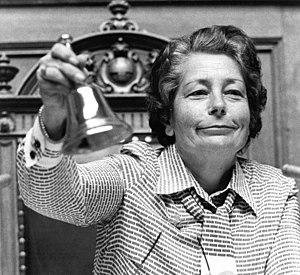
Elisabeth Blunschy-Steiner, née le 13 juillet 1922 à Schwyz et décédée le 1ᵉʳ mai 2015 au même lieu, est une avocate et femme politique suisse. En 1971, Blunschy-Steiner est élue au Conseil national du canton de Schwyz en tant que membre du Parti démocrate-chrétien, dans un contexte local où les femmes n'ont pas le droit de vote aux élections cantonales. En effet, celles-ci n'obtiennent ce droit qu'un an plus tard en 1972.